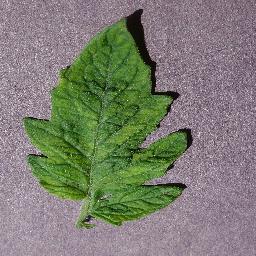
Label: Tomato___Tomato_mosaic_virus